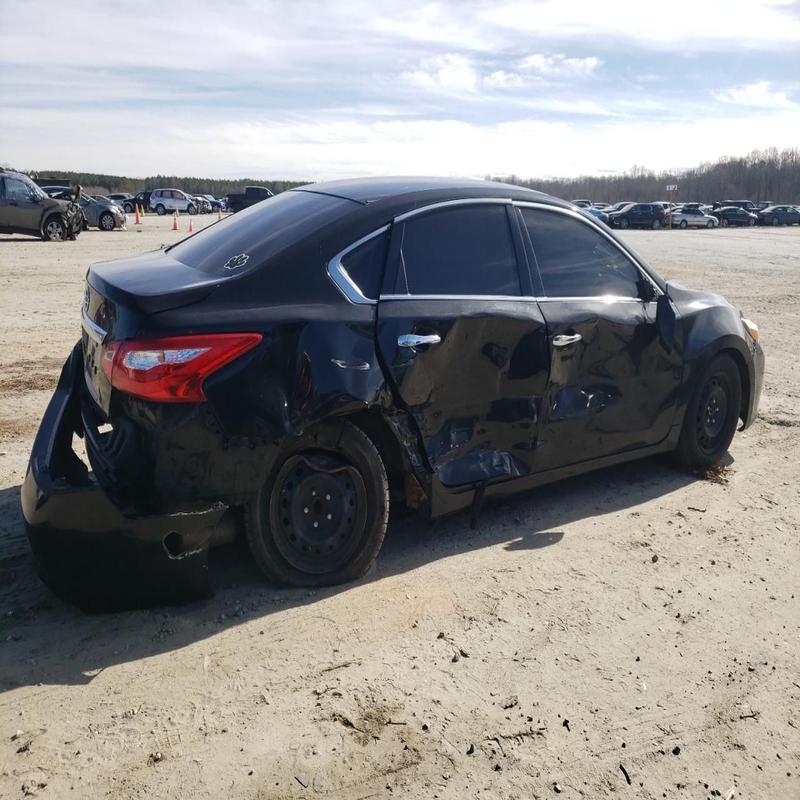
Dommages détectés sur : porte avant droite, porte arrière droite, aile arrière droite, malle, feu arrière droit, feu arrière gauche, pare-choc arrière, plaque d'immatriculation arrière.
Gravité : majeur